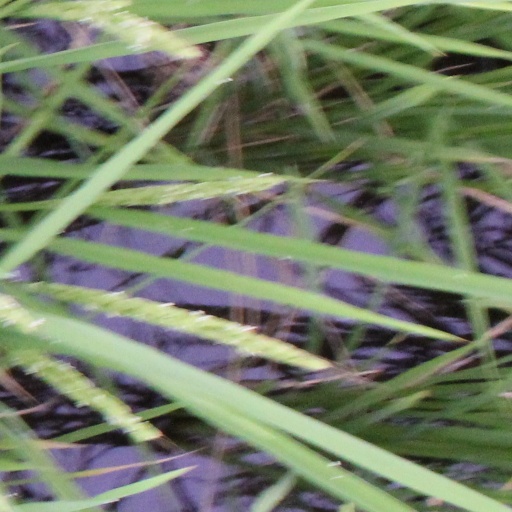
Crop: rice